International Society for Aviation Photography

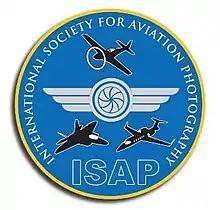
ISAP patch

The International Society for Aviation Photography (ISAP) is an international non-profit 501(c)(3) professional society centered on the topic of aviation photography. Members represent numerous fields including: professional photographers, writers, historians, publishers, trade representatives, pilots and serious enthusiasts. The society is also known by its acronym, ISAP, and the society's scope is to provide a major international forum for the art and science of aviation photography. Members provide a means for the exchange of aviation photography ideas, technique, philosophy, and equipment to other in the field. Most importantly, ISAP provides a mechanism for communication, education, and friendship among those who have a professional stake in, interest in, or simple love for aviation photography.